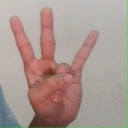
अक्षर: क्ष